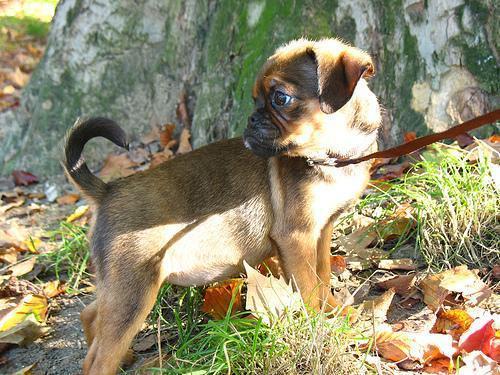
Brabancon_griffon